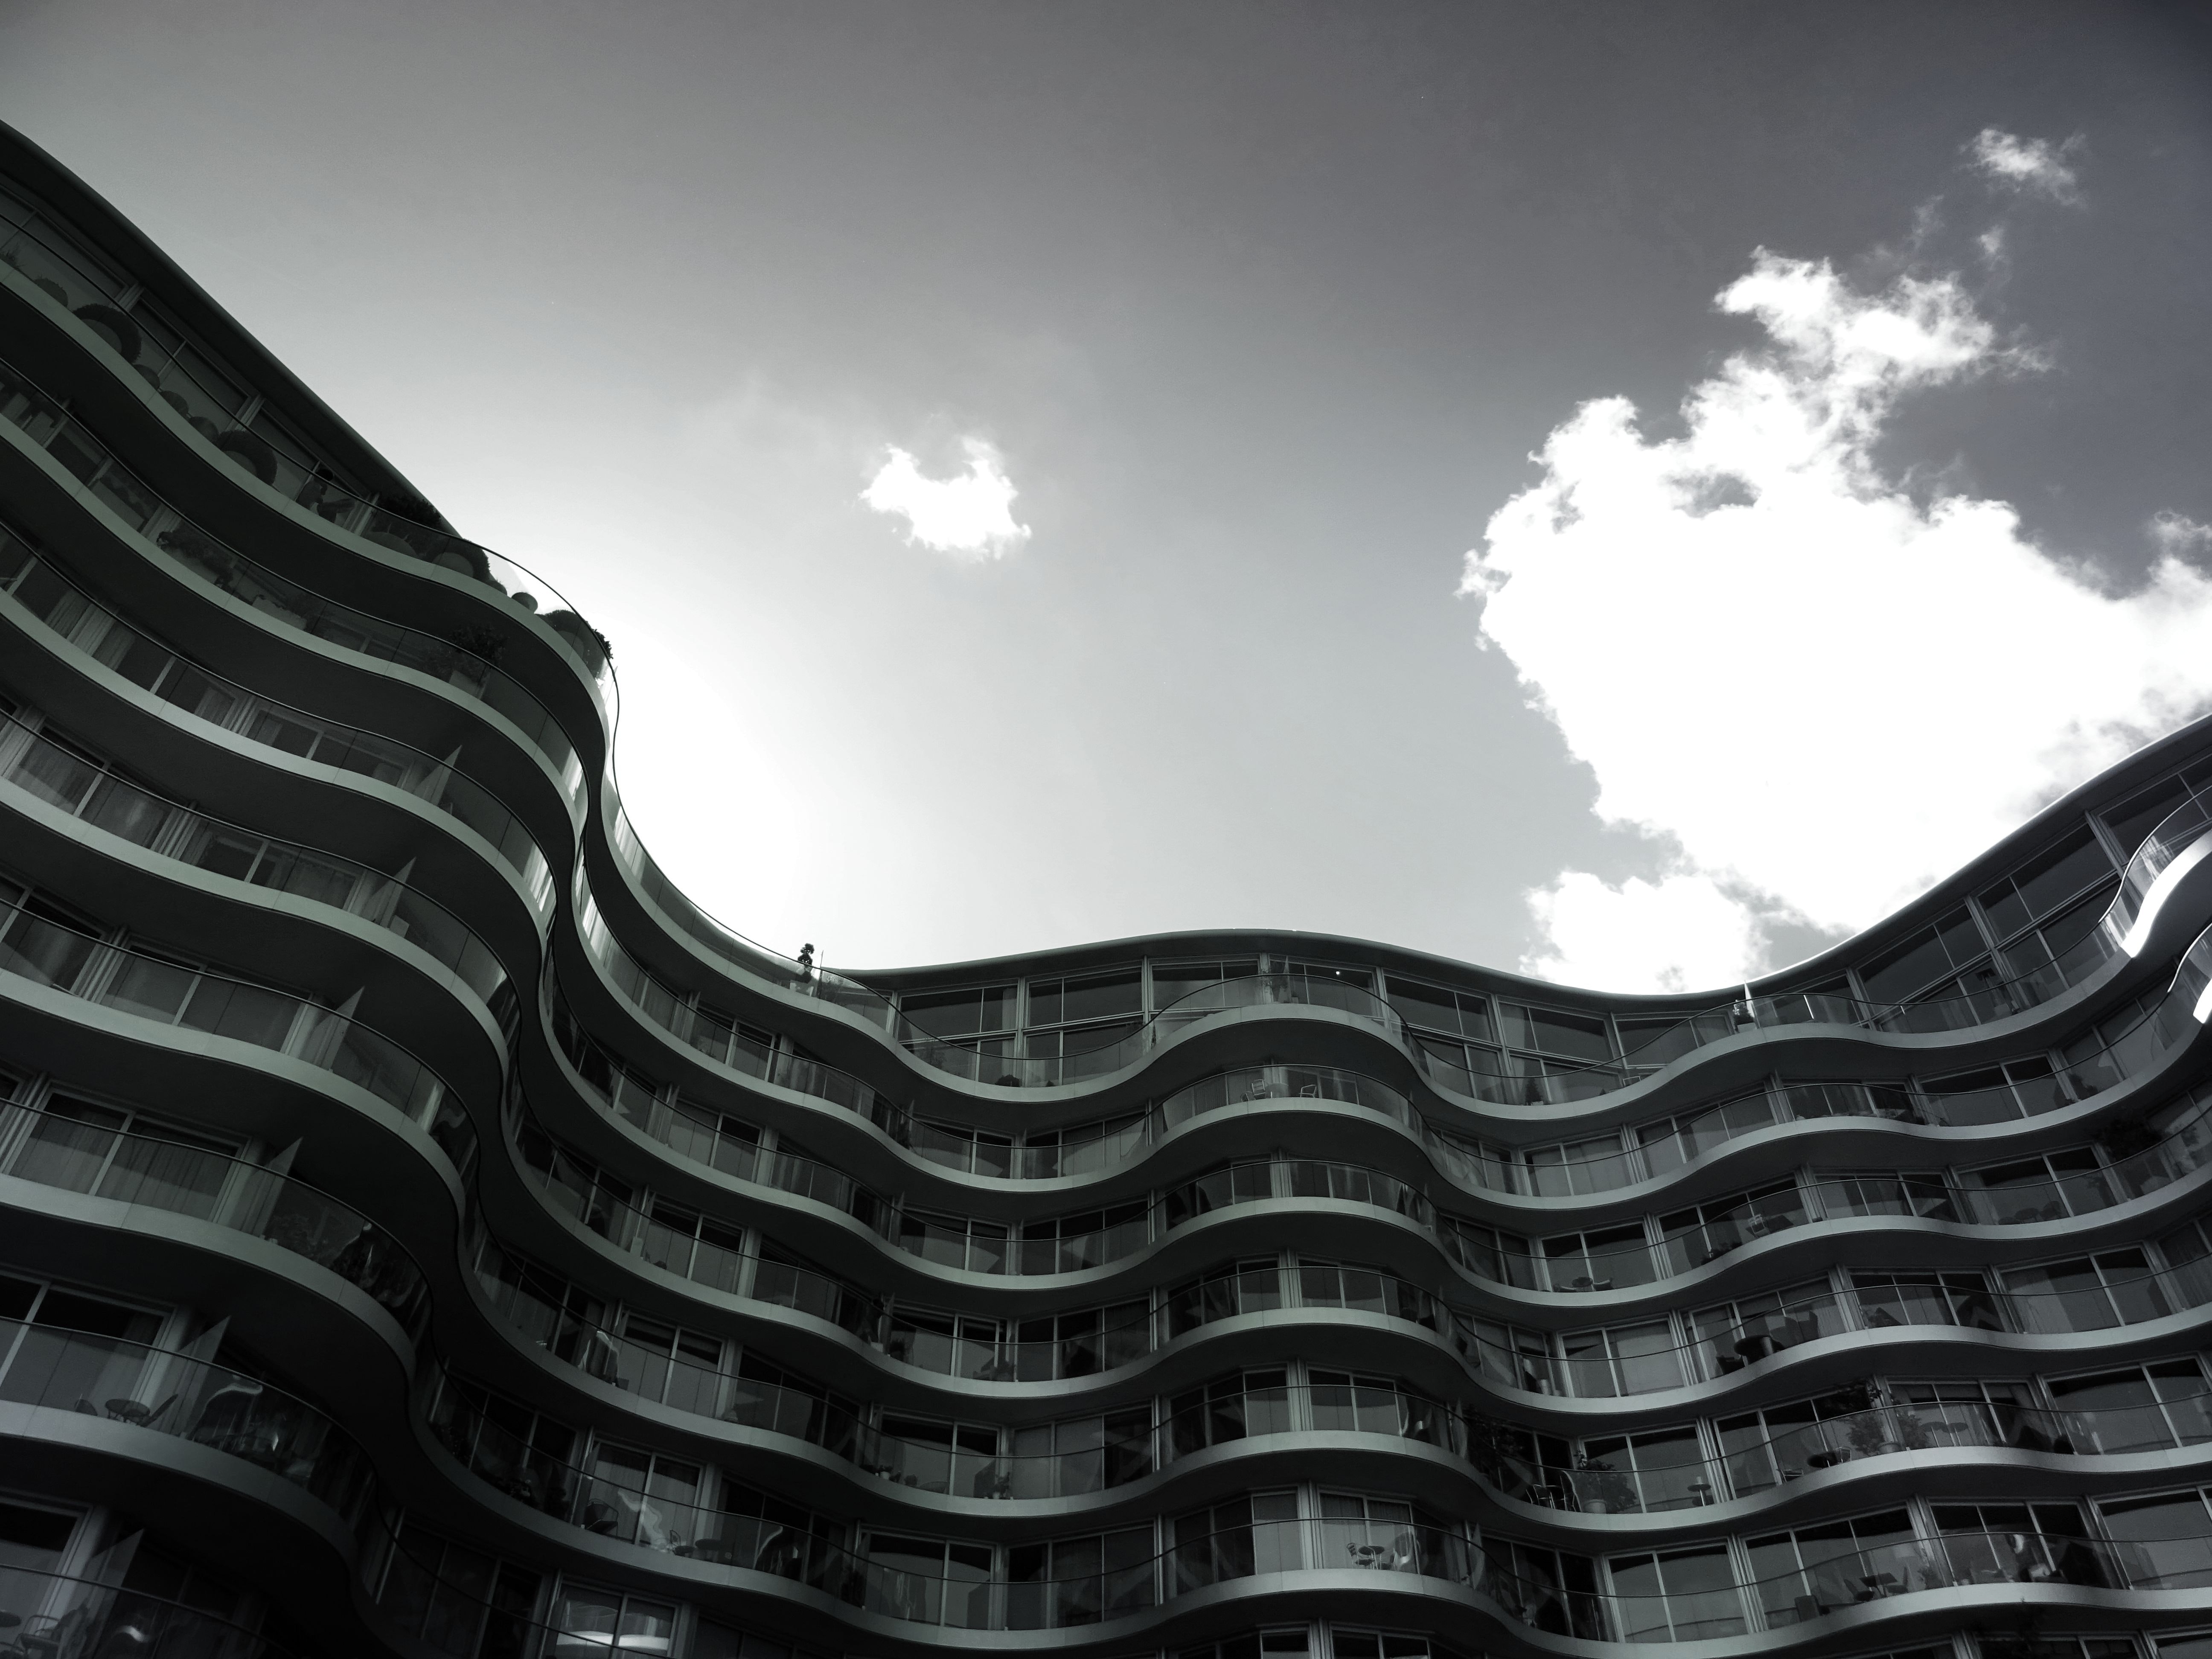
architecture, sky, black and white, monochrome photography, monochrome, building, stock photography, design, cloud, symmetry, photography, facade, residential area, landscape, commercial building, city, metropolis, mixed use, corporate headquarters, apartment, house, headquarters, brutalist architecture, tower block, style